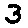
Label: 3